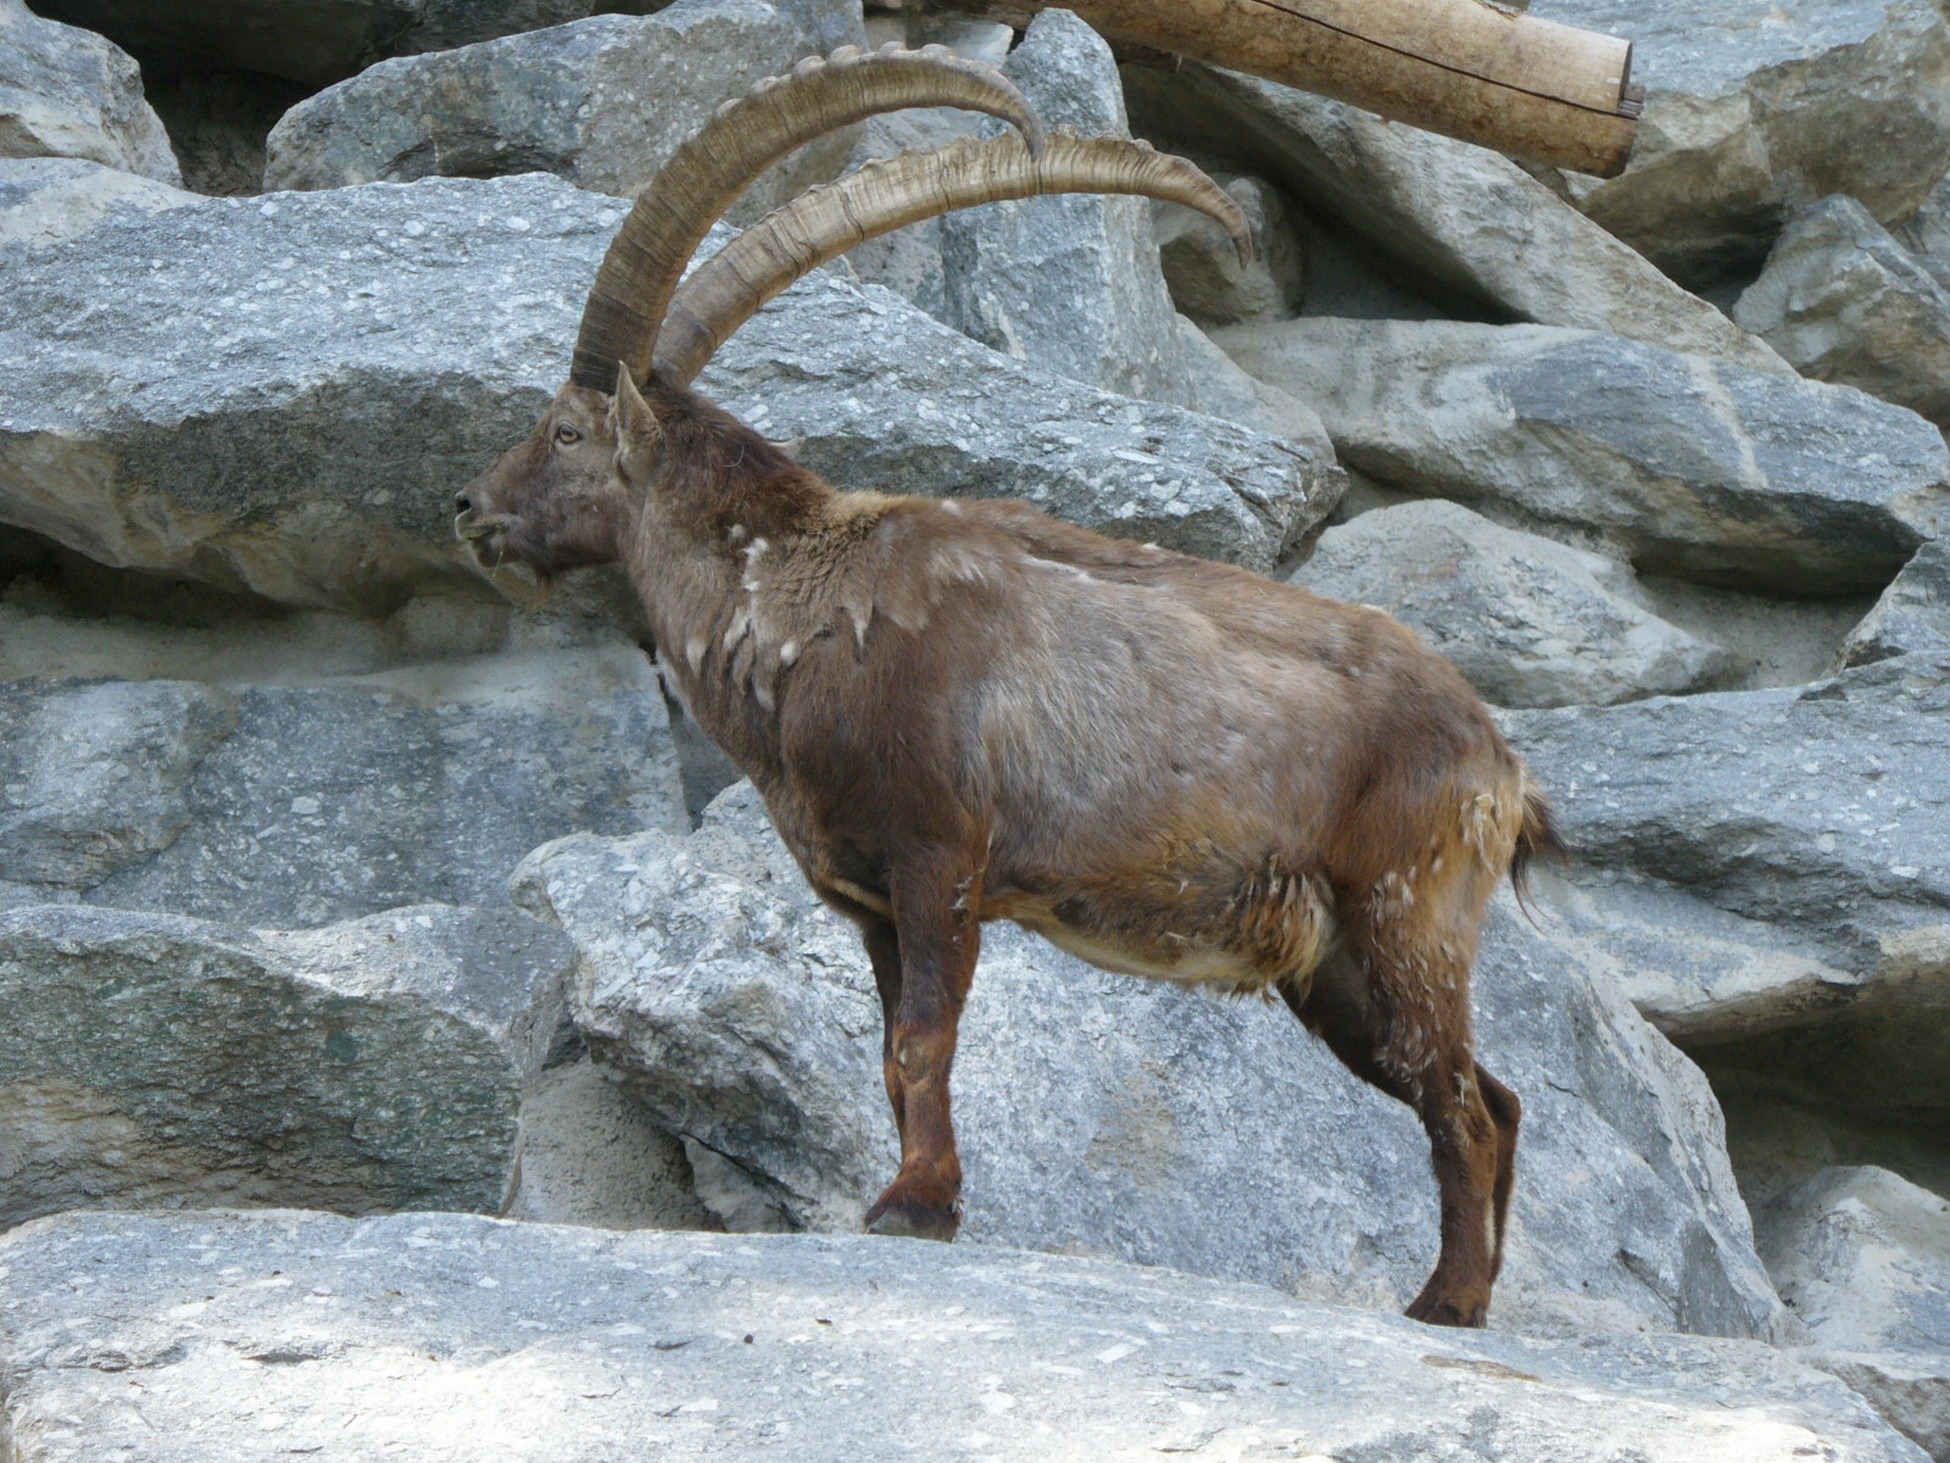
wildlife, deer, goat, zoo, horn, mammal, fauna, goats, innsbruck, elk, capricorn, chamois, bighorn, barbary sheep, alpine zoo